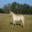
Label: horse